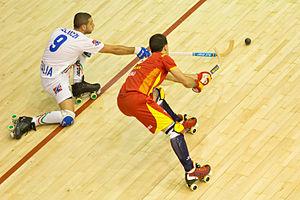
Marc Gual Rosell, né le 13 décembre 1980 à Sant Sadurní d'Anoia, est un ex-joueur de rink hockey international espagnol. Il est surnommé Guali. Sélectionné à de multiples reprises en équipe d'Espagne, il remporte cinq championnats du monde et quatre championnats d'Europe. Individuellement, il est nommé meilleur joueur d'OK Liga en 2010 et 2011.